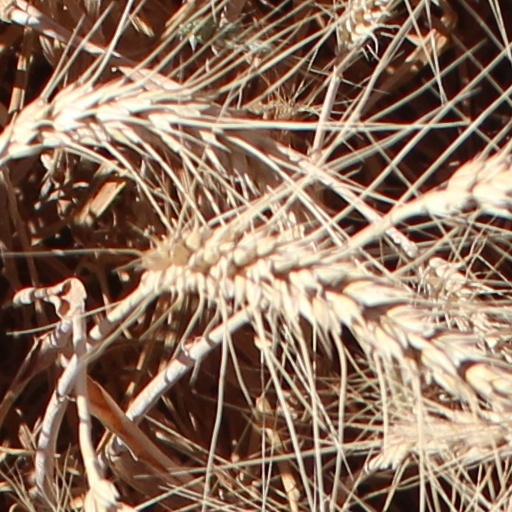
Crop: wheat